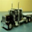
Label: truck